Kentish ragstone

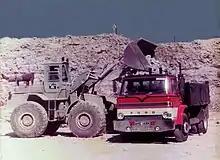
Loading ragstone at Offham Quarry in the 1970s

This quarry originated as a source of supply of aggregate to the road-building and construction industries, and has been used as a landfill site since the early 1980s. It is located south-west of the village and access is gained along the Teston Road. Like Borough Green (Stangate) Quarry, this site was once operated by ARC with trucks bringing domestic, commercial, industrial and inert waste from London to infill the excavated quarry floor.